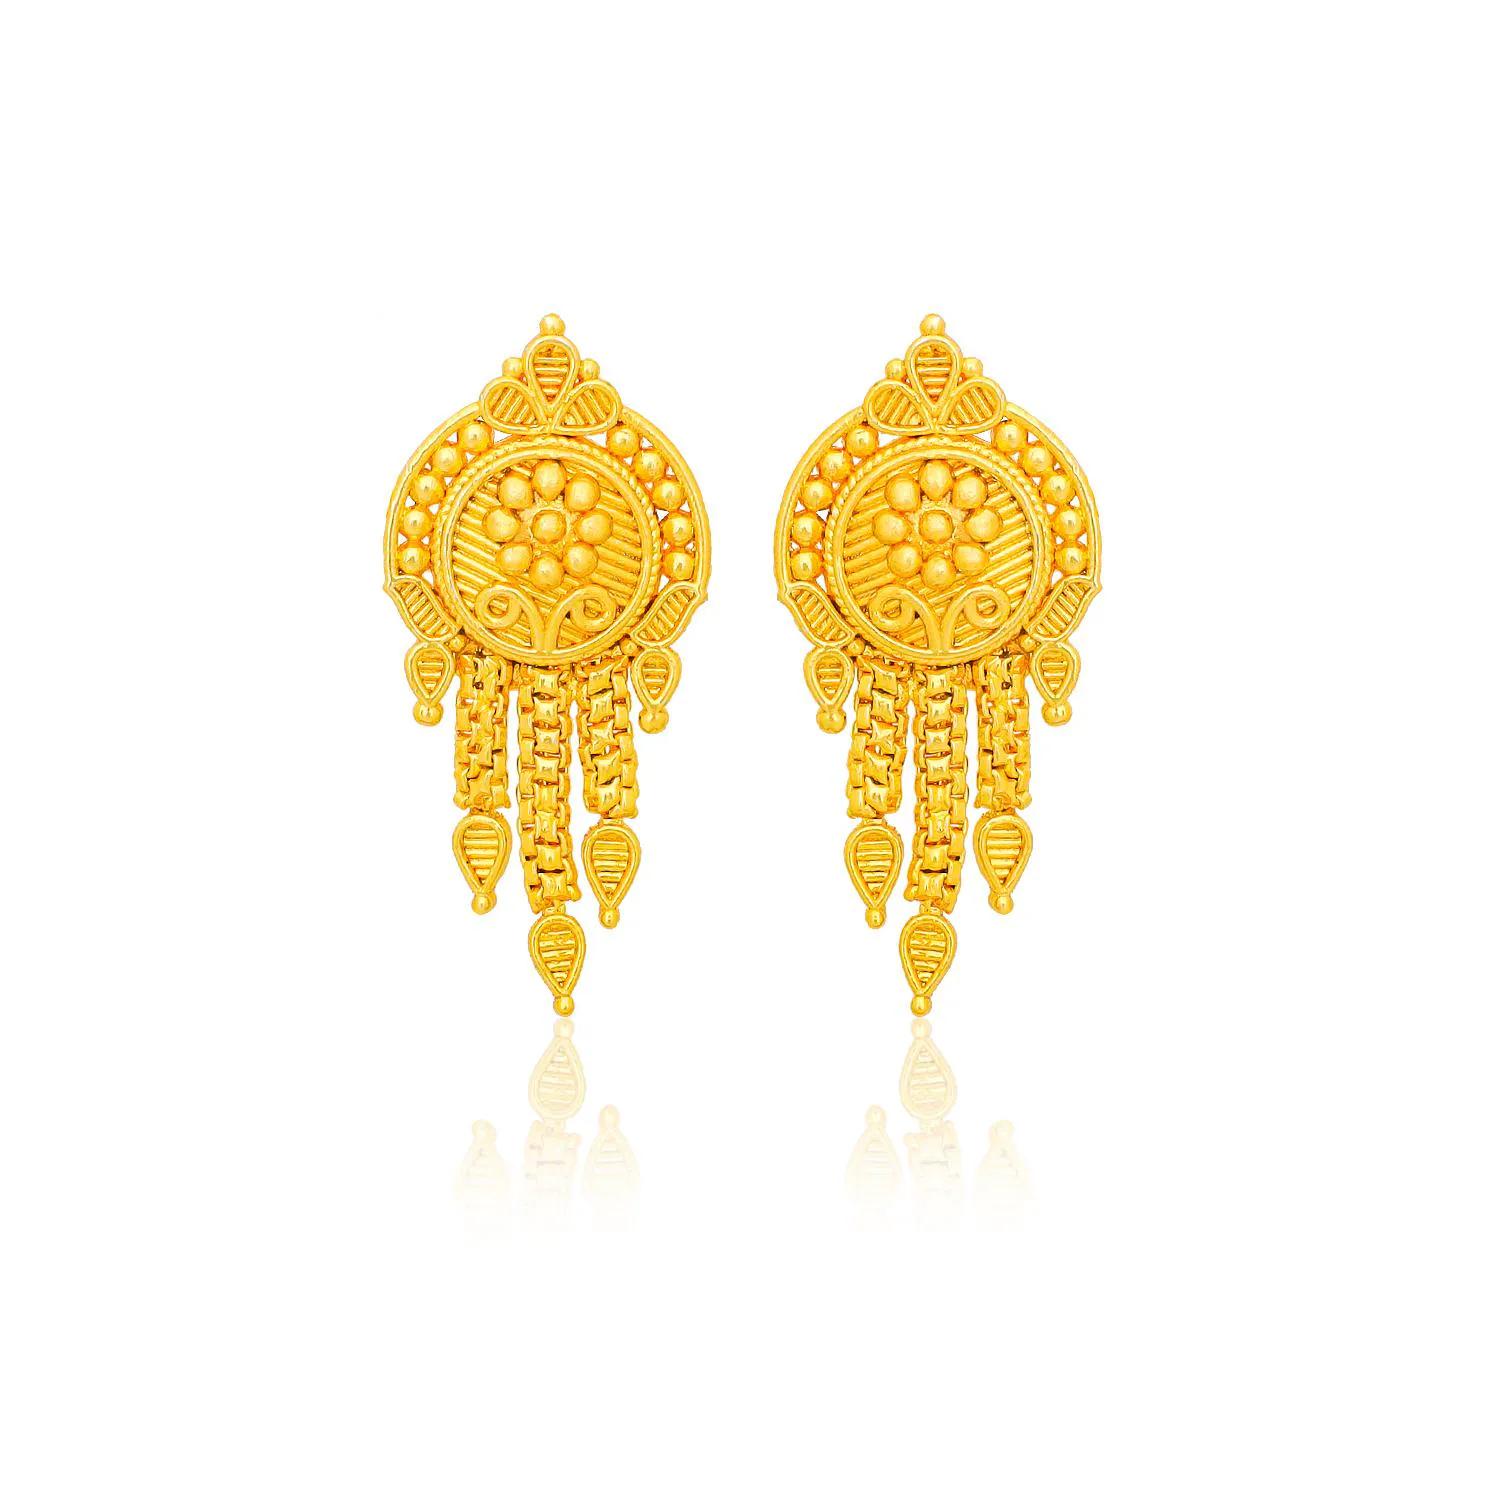
arch fashion Traditional Gold Platted Premium Stud Earrings Collection ERG2121
Type: Earrings
Brand: arch fashion
Price: Rs. 188
TRADITIONAL ROUND SOUTH SCREW BACK GOLD N MICRON PLATED STUD, LOOK LIKE REAL IN WEARING, GIVE CHARM TO U R BEAUTIFUL PERSONALITY, LIGHT IN WEIGHT. BEST STUD TO WEAR IN ALL FUNCTIONS. TRADITIONAL ROUND SOUTH SCREW BACK GOLD N MICRON PLATED STUD, LOOK LIKE REAL IN WEARING, GIVE CHARM TO U R BEAUTIFUL PERSONALITY, LIGHT IN WEIGHT. BEST STUD TO WEAR IN ALL FUNCTIONS.